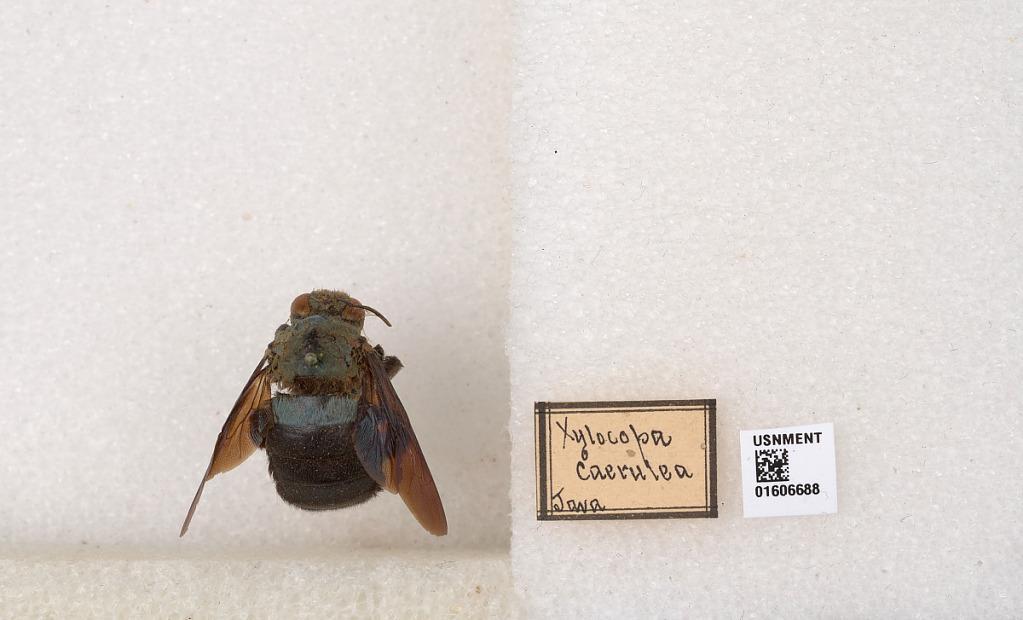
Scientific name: Xylocopa (Koptortosoma) caerulea (Fabricius)
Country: Indonesia